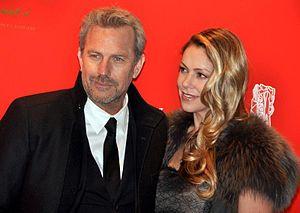
Kevin Costner et Christine Baumgartner à la cérémonie des César
Kevin Costner [ˈkɛvɪn ˈkɒstnə] est un acteur, réalisateur, chanteur et producteur de cinéma américain né le 18 janvier 1955 à Lynwood, en Californie.